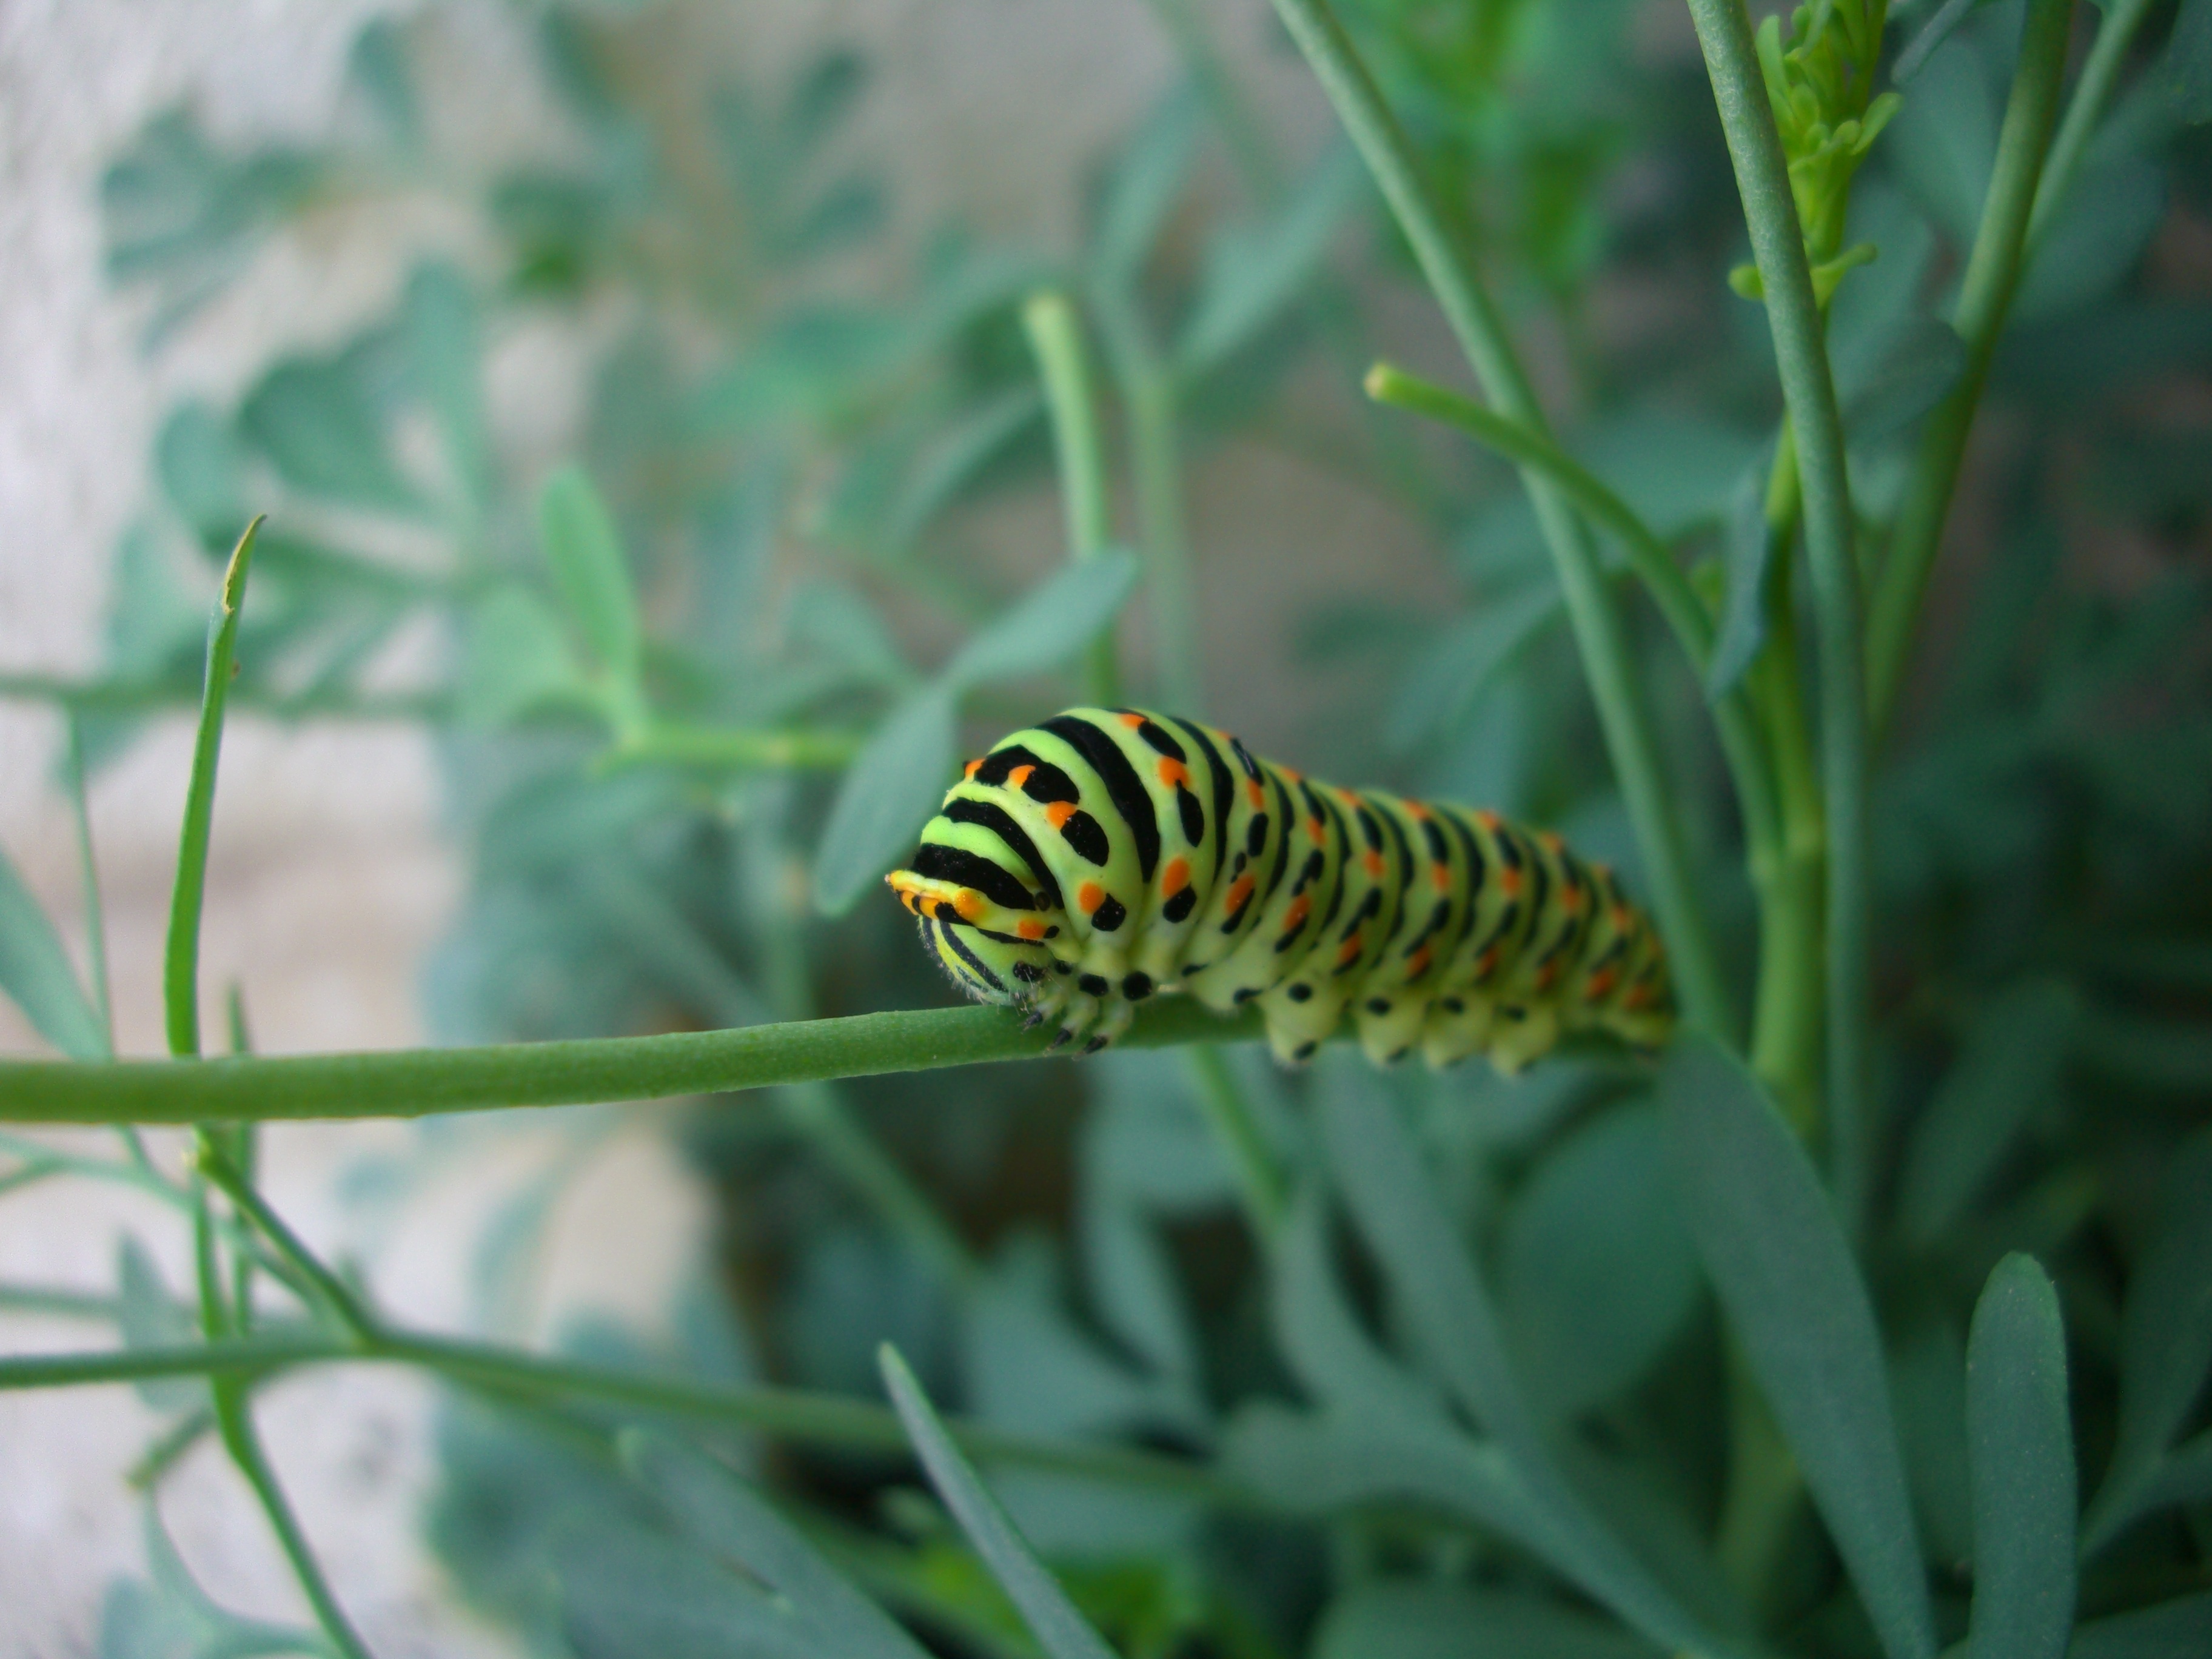
plant, flower, wildlife, green, insect, botany, butterfly, garden, flora, fauna, invertebrate, caterpillar, larva, macro photography, moths and butterflies